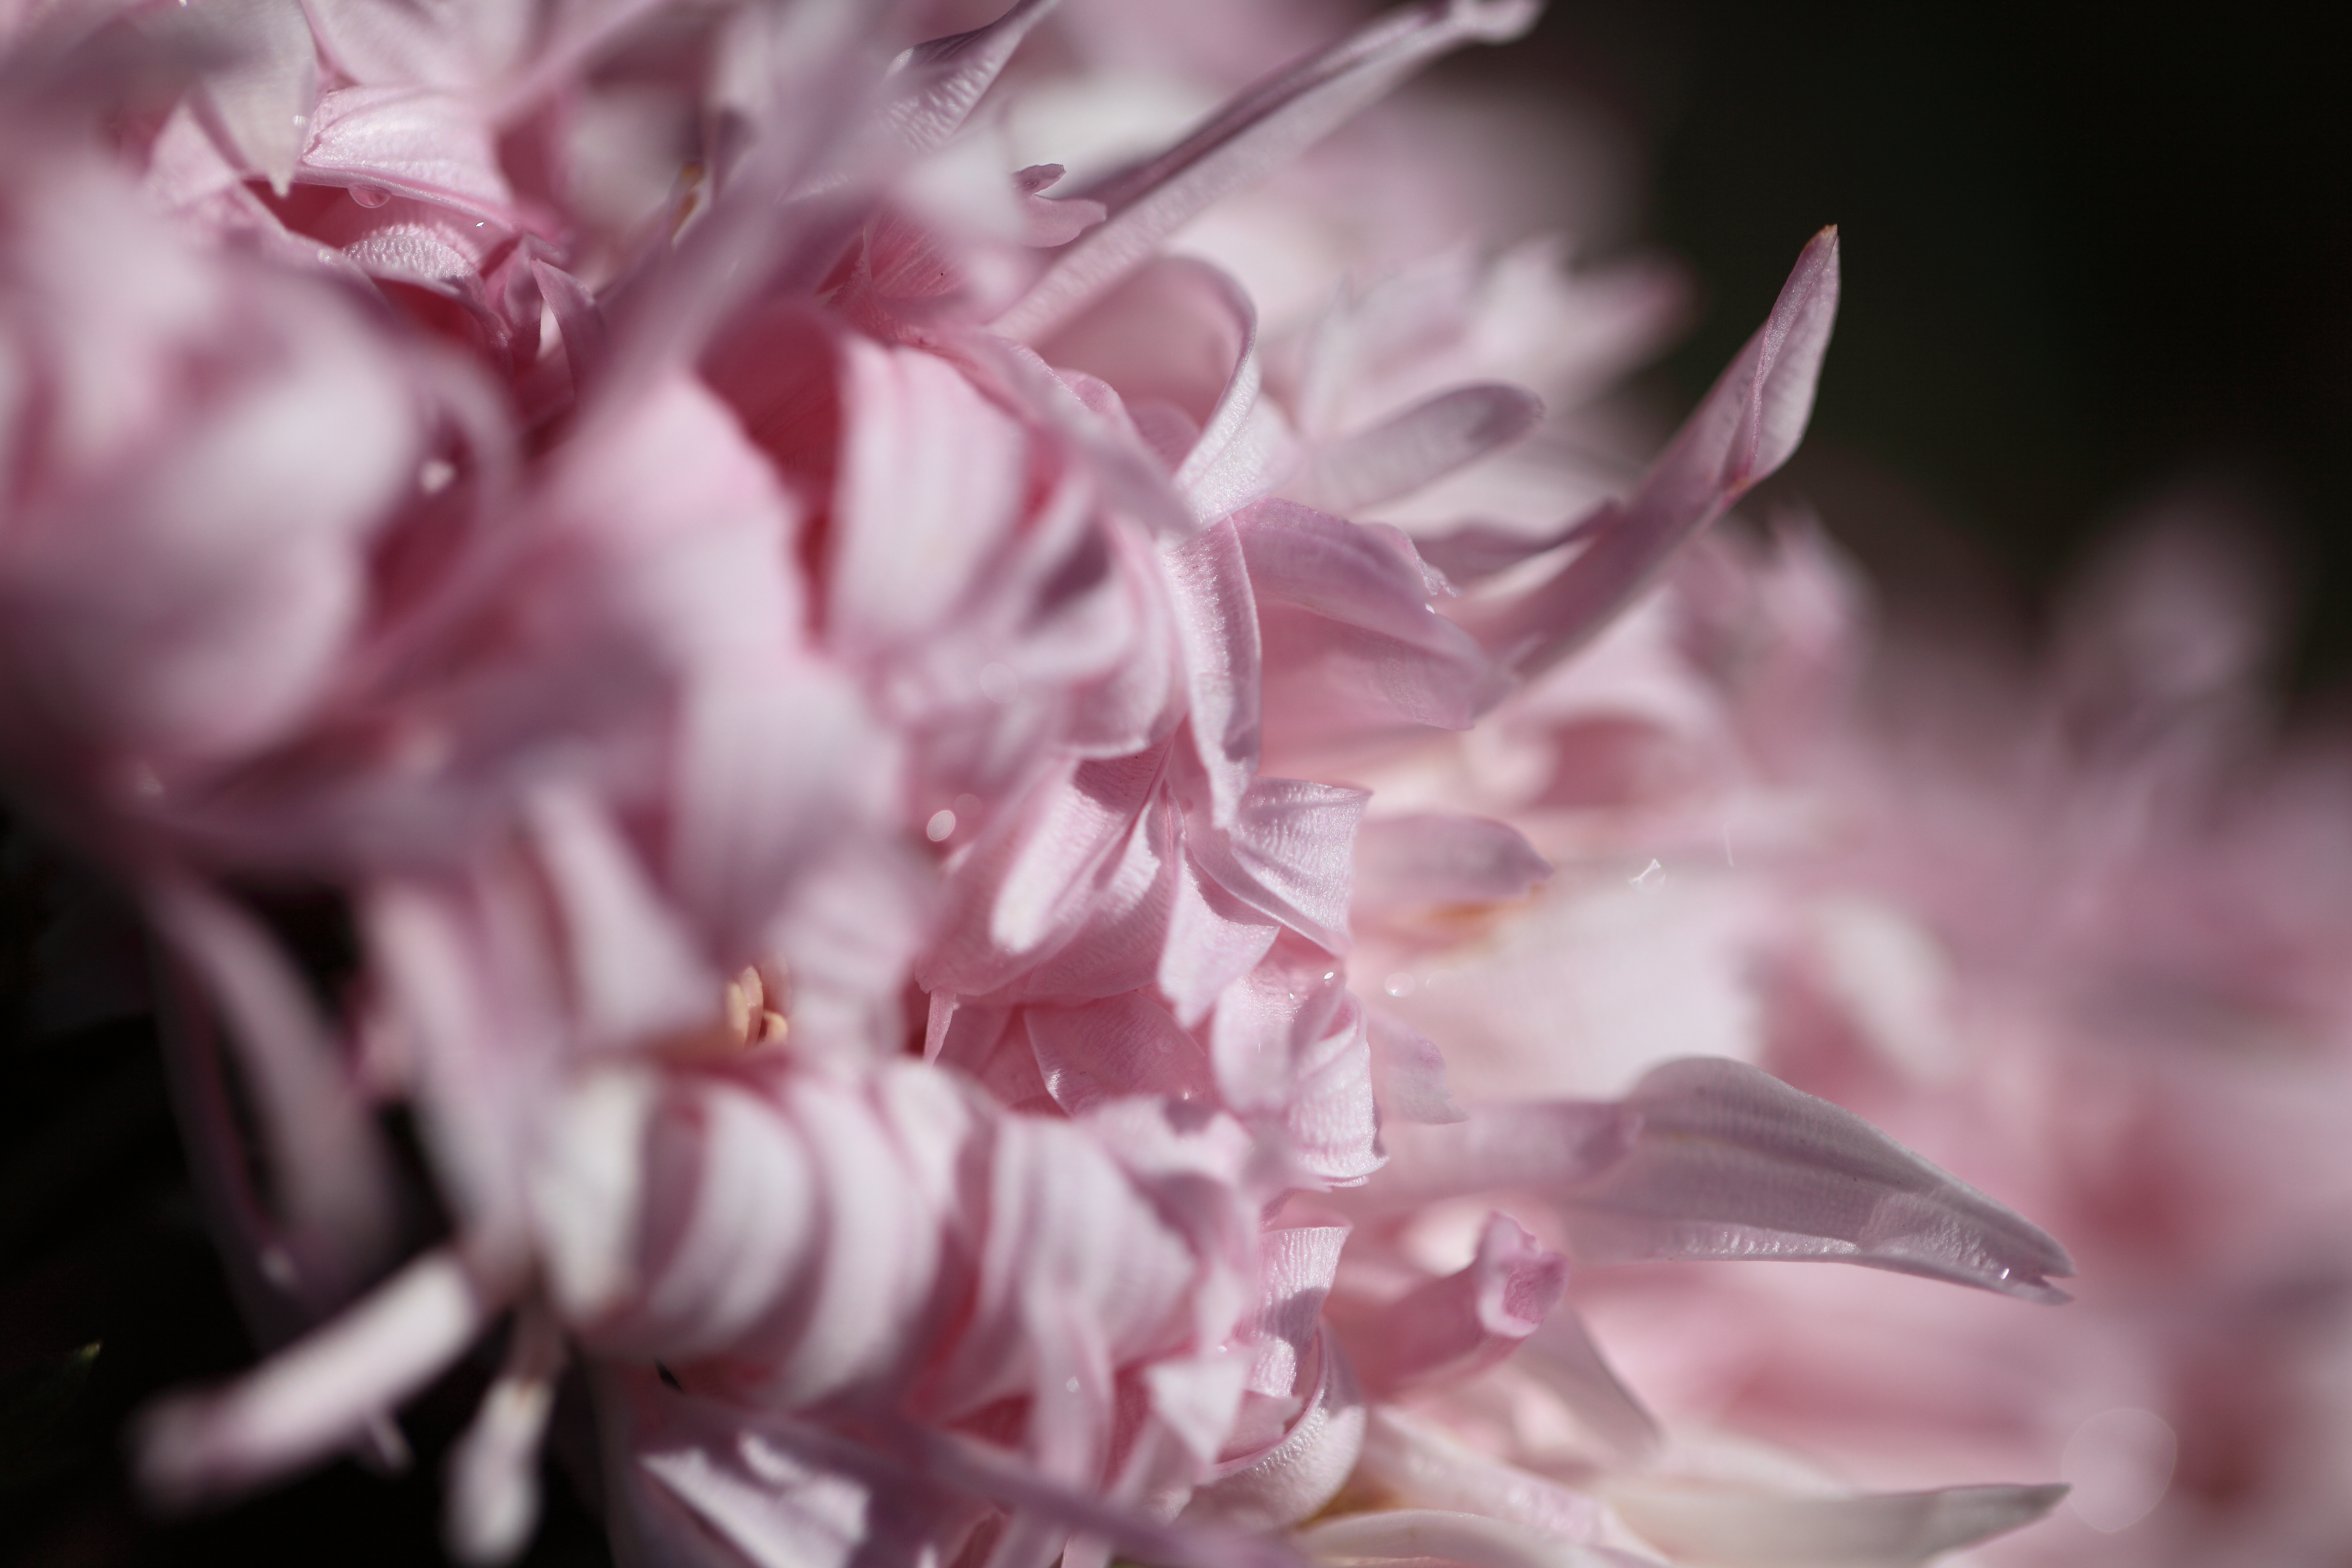
branch, blossom, plant, photography, leaf, flower, petal, spring, high, macro, pink, flora, cherry blossom, close up, 5d, hires, markii, hi, res, resolution, macro photography, flowering plant, land plant